Roza Papo

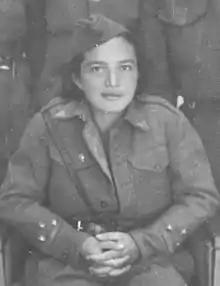
Roza Papo in 1944

Roza Papo (1914–1984) was a Bosnian Jewish physician and general of the Yugoslav People's Army. She was the first woman to rise to the rank of general on the Balkan Peninsula.